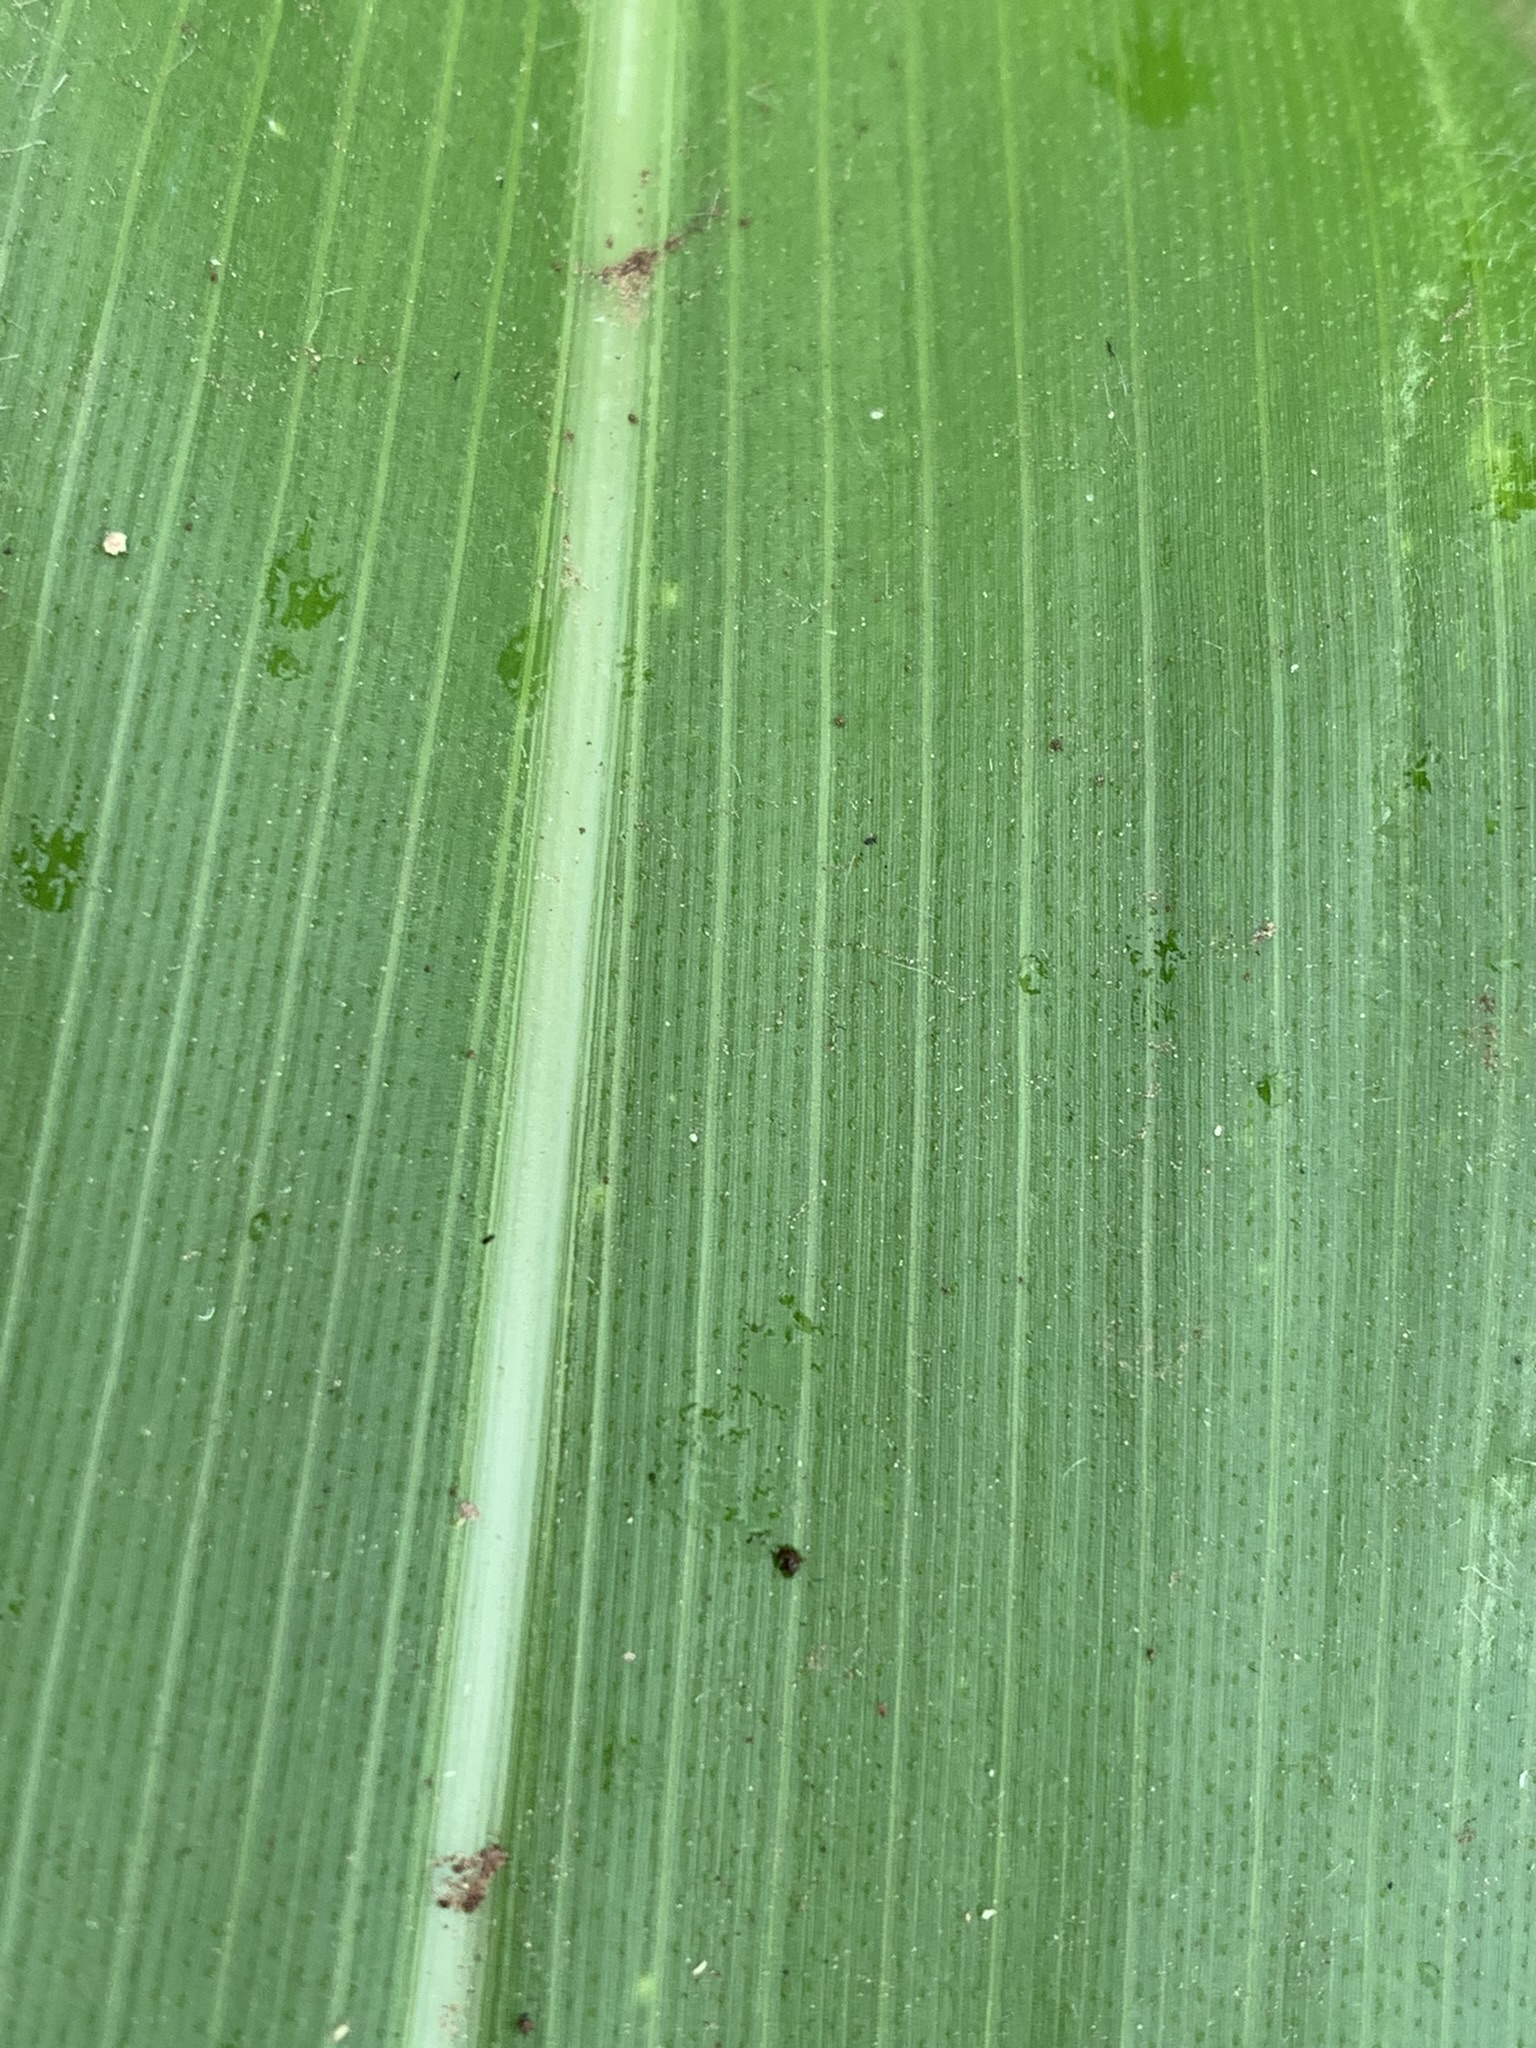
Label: Healthy